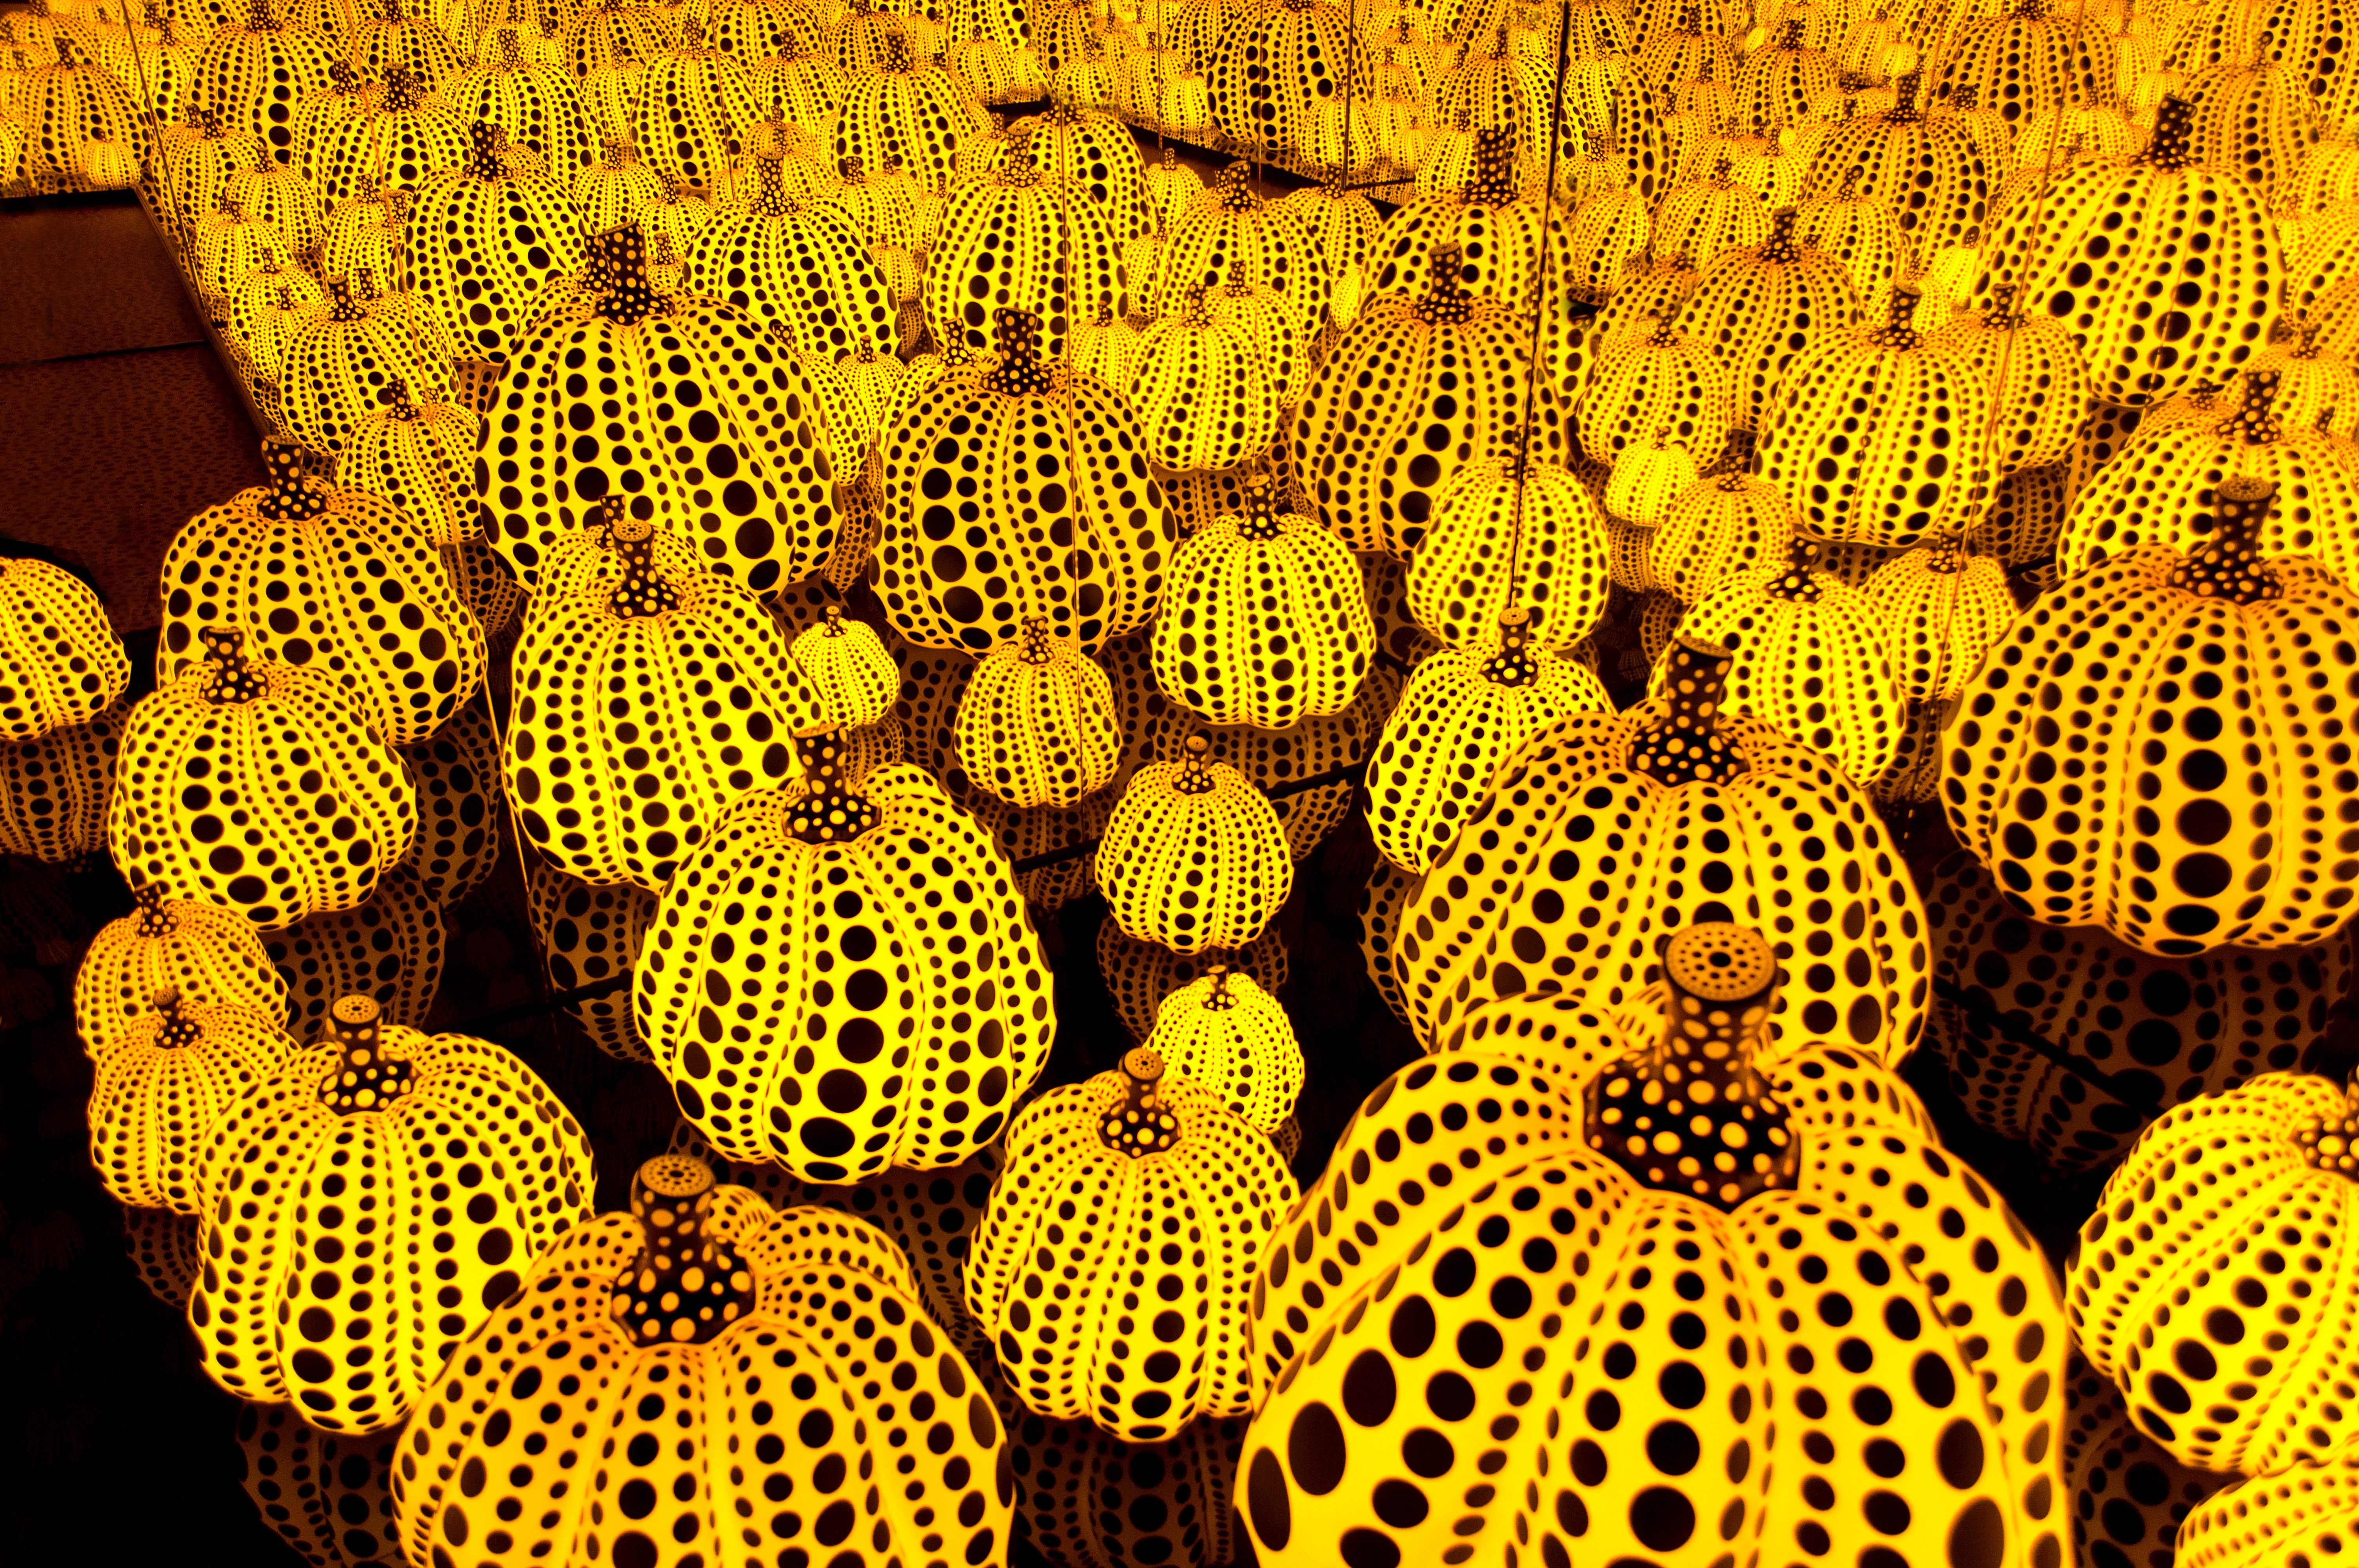
pattern, food, produce, autumn, yellow, agriculture, art, design, flowering plant